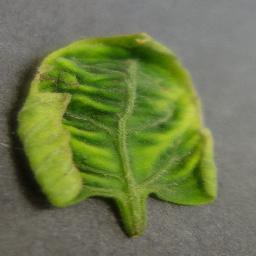
Label: Tomato___Tomato_Yellow_Leaf_Curl_Virus